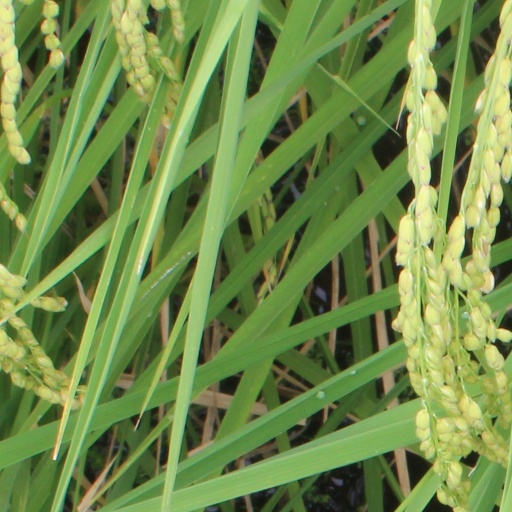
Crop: rice